Havana Public Library

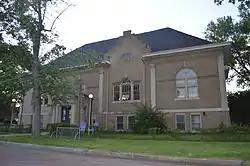

The Havana Public Library is a Carnegie library located at 201 W. Adams St. in Havana, Illinois. The library was built in 1902 to house Havana's library program, which began in 1896 and was previously kept in a room of the city hall. The building's construction was funded by an $8,000 grant from the Carnegie Foundation as well as a local library tax. The blond brick building was designed in the Classical Revival style. The front of the building features four bays separated by five Ionic pilasters, an asymmetrical pedimented entrance, and a stepped parapet atop the entrance bay.